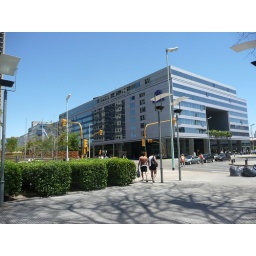
office building in downtown Buenos Aires